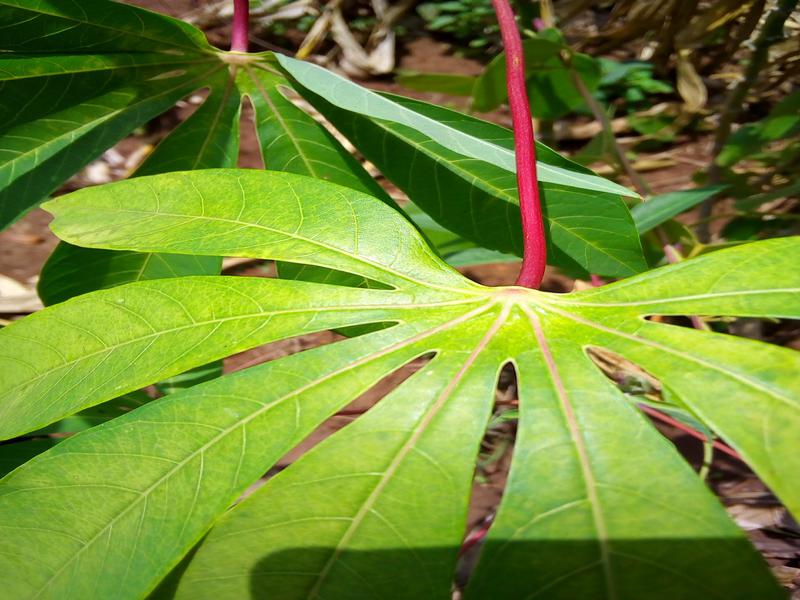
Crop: cassava
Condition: healthy